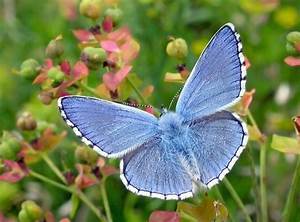
Label: butterfly